Aymar Embury II

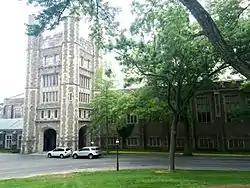
Dillon Gymnasium (1947) at Embury's alma mater, Princeton University

Embury served for fourteen months during World War I as a captain in the Fortieth Engineers, United States Army Corps of Engineers where he helped establish a unit of eight professional artists to document the activities of the American Expeditionary Force in France. During this time, Capt. Embury designed the Distinguished Service Cross and the Distinguished Service Medal. Later, in 1932, he became a lieutenant colonel in the Officers Reserve Corps.